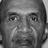
Emotion: neutral